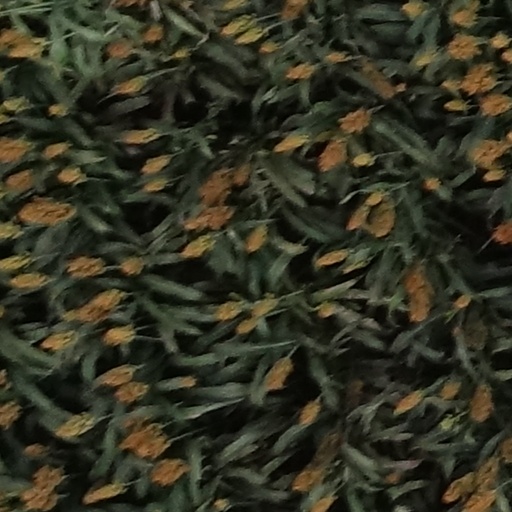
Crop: sorghum